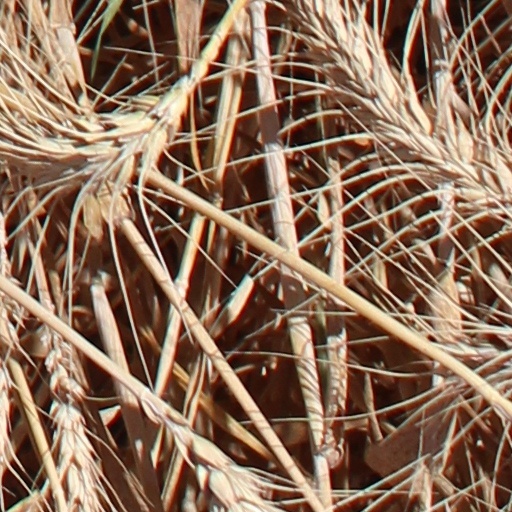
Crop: wheat